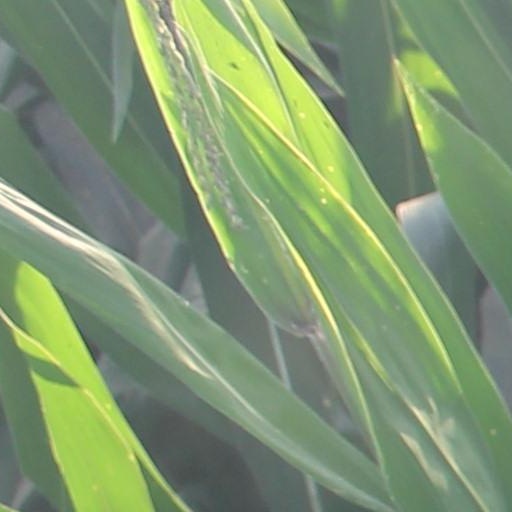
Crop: maize; corn